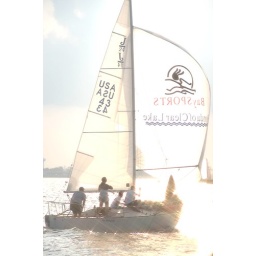
Clear Lake, Texas Wednesday sail boat races in 2005